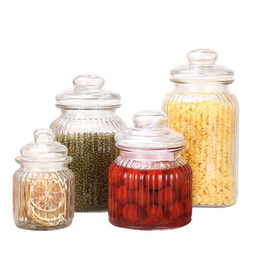
Label: glass